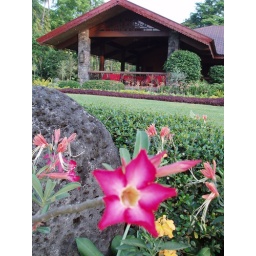
Fell in love with this bright pink flower during my walking meditation last weekend